Basilica of Saint Francis of Assisi

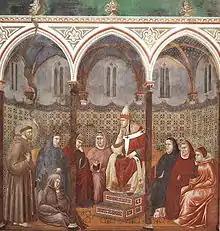
Saint Francis preaches in the presence of pope Honorius III

This bright and spacious basilica consists of a single four-bay nave with cross-vaulted ceiling bordered with patterns of crosses and leaves, a transept and a polygonal apse. The four ribbed vaults are decorated alternately with golden stars on a blue background and paintings. The second vault is decorated with roundels with busts of "Christ" facing "Saint Francis" and the "Virgin" facing "Saint John the Baptist". The entrance vault gives us the "Four Latin Doctors of the Church": St Gregory facing St. Jerome and Saint Ambrose facing St. Augustine. These are ascribed to the Isaac Master.